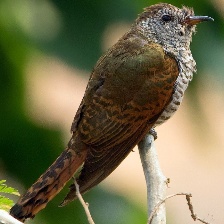
Species: VIOLET CUCKOO
Scientific name:  CHRYSOCOCCYX XANTHORHYNCHUS